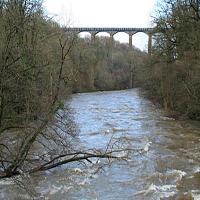
Weather: cloudy or overcast